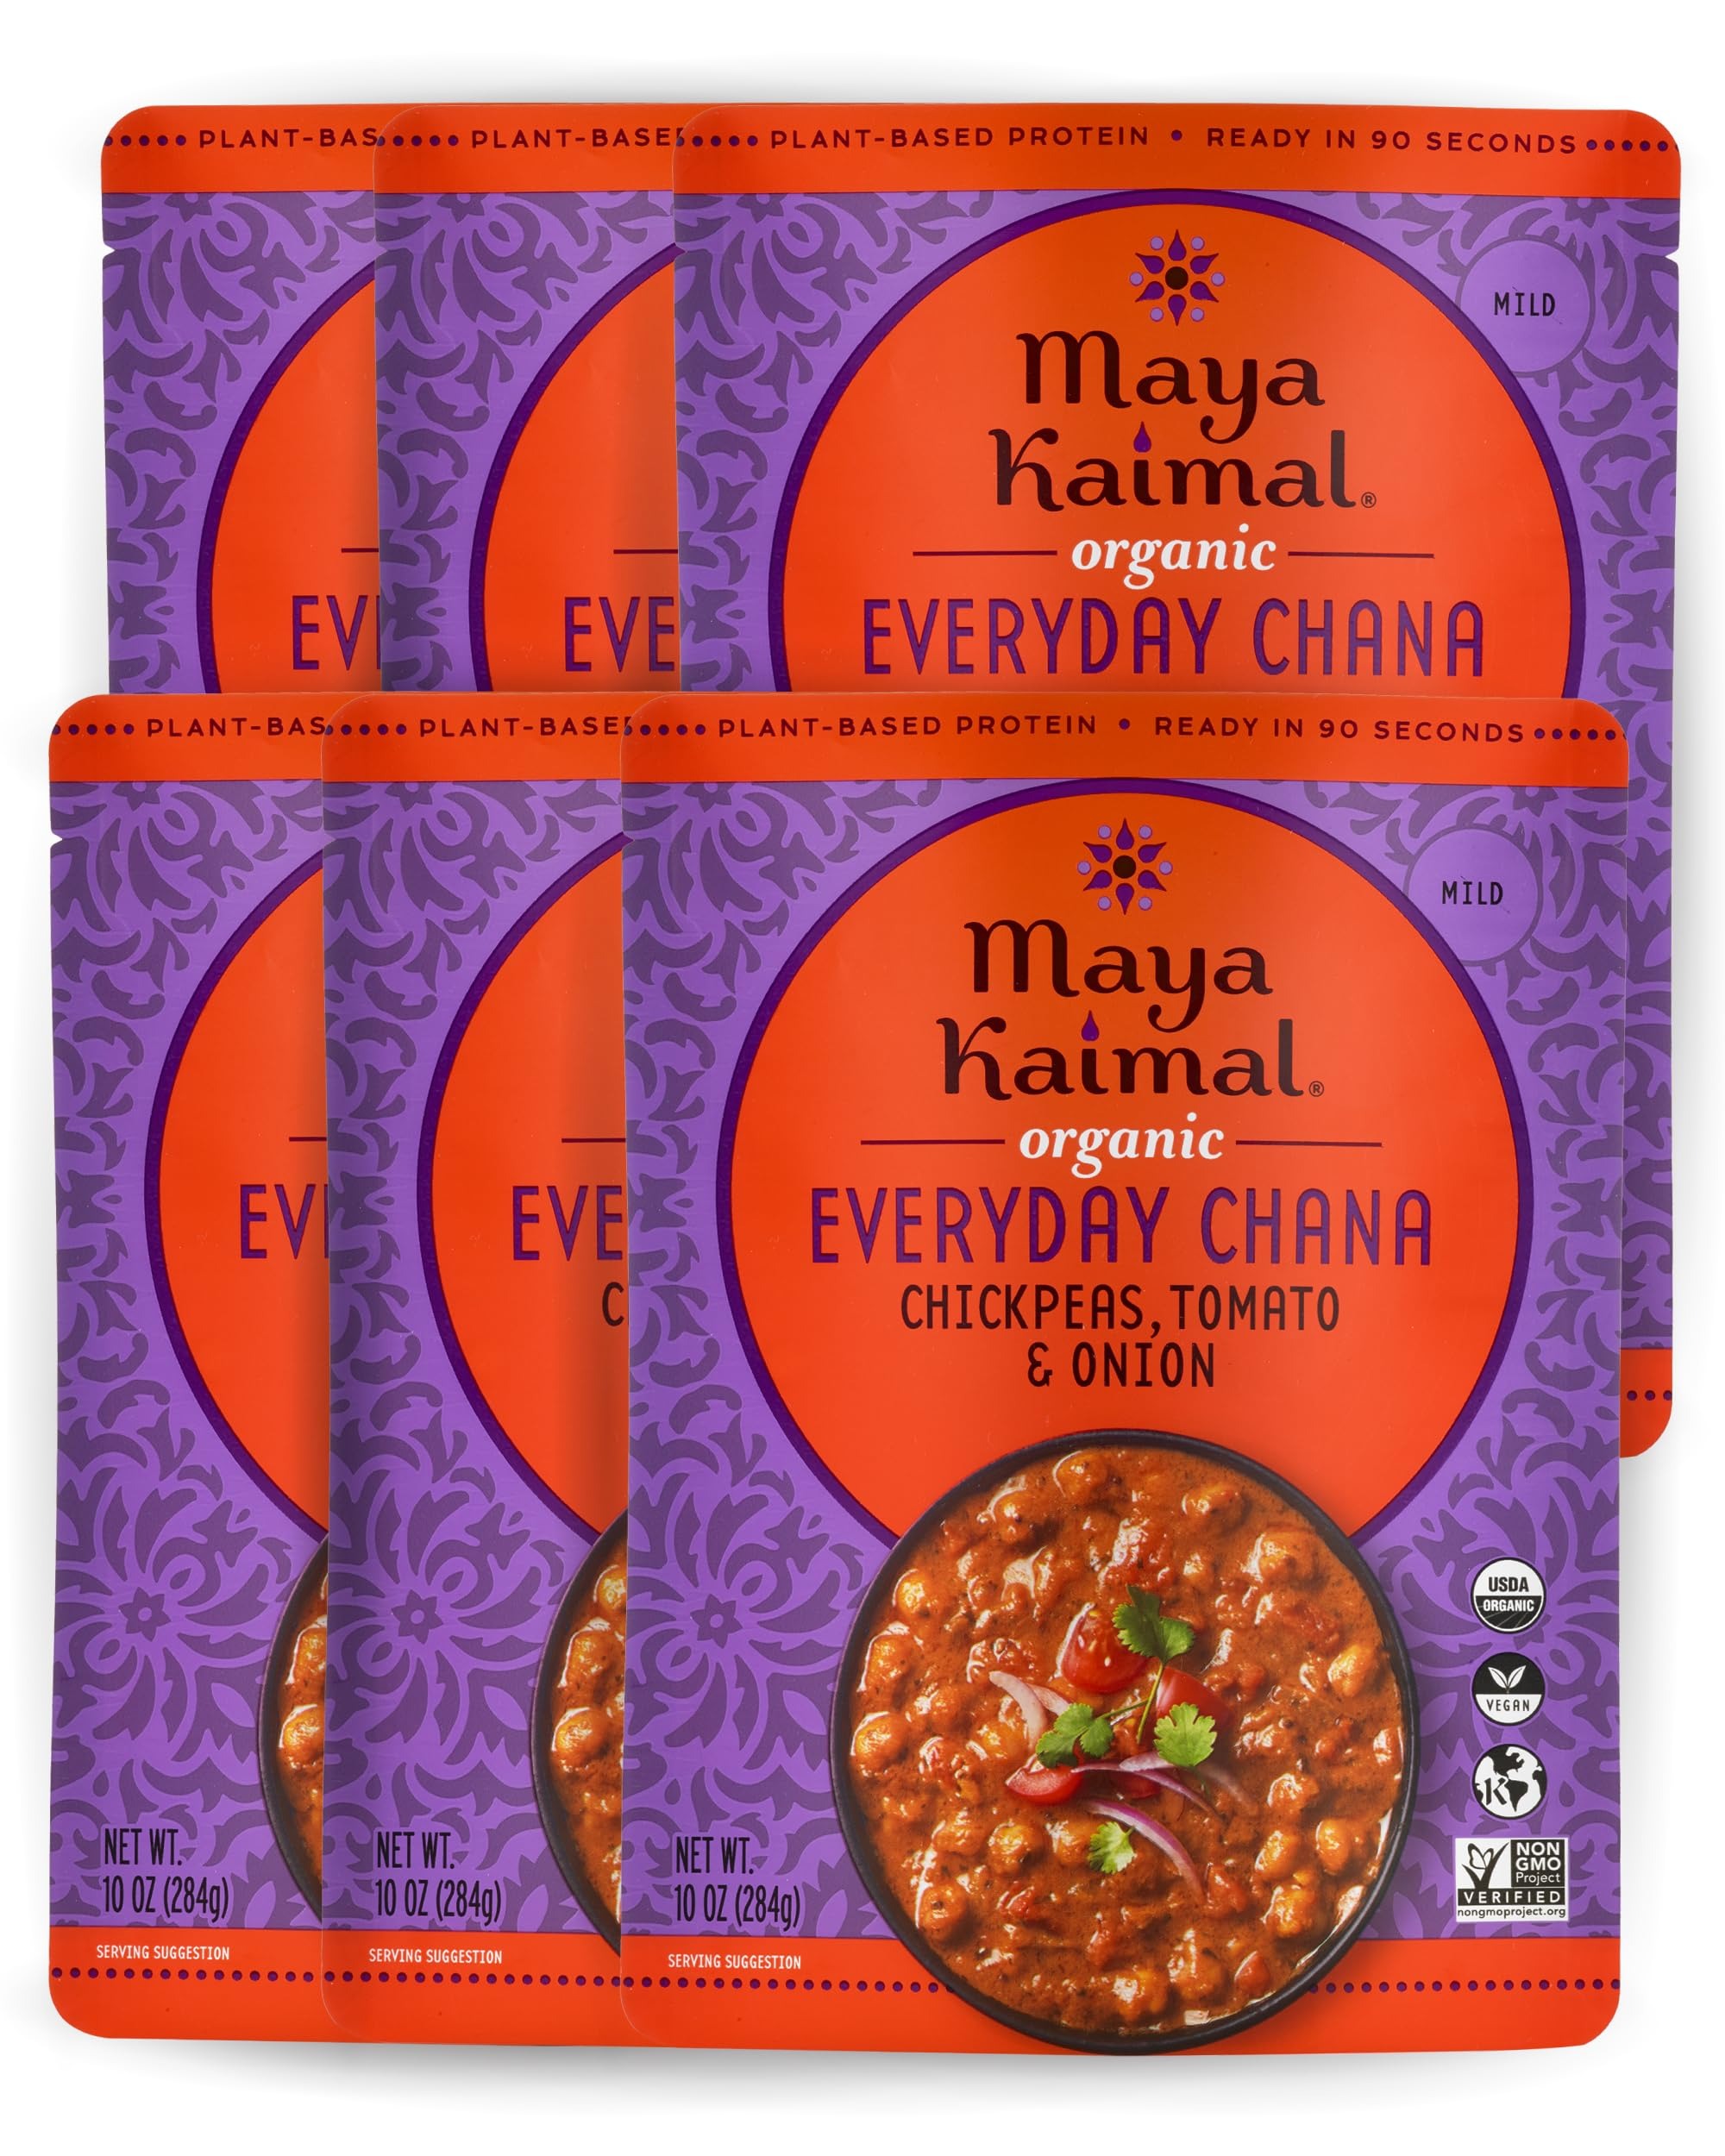
Item Name: Maya Kaimal Foods - Organic Indian Everyday Chana - 10oz - Fully Cooked with Chickpeas, Tomato & Onion - Vegan - Microwavable - Ready to Eat - Pack of 6
Bullet Point 1: What is Chana? “Chana” is the Indian word for Chickpea, the protein-rich bean that comes in tan and black varieties. We bring you our favorite Chana curries, slow-simmered and seasoned with our carefully crafted spice blends.
Bullet Point 2: Kitchen-crafted Indian food: ready to eat recipes and flavors inspired by maya’s family and travels. Thoughtfully reinterpreted for a delicious, no fuss meal without the time-consuming prep and long ingredient lists required to make great Indian food.
Bullet Point 3: Convenient & Ready to eat in 90 seconds: Maya kaimal everyday Chana are fully cooked, microwavable, & ready to eat in under 90 seconds or heated on the stovetop in less than 5 minutes. Enjoy our Everyday Chana at home, work, or on your next camping trip
Bullet Point 4: A delicious Indian entree: Maya kaimal everyday Chana with tomato and onion is our take on Chana Masala. Its full flavor comes from onion, garlic, ginger, cumin and tomato. Enjoy on its own, as a side dish or with any veggie, grain or flatbread
Value: 60.0
Unit: Ounce

Price: 37.96